The Secret Life of Walter Mitty (2013 film)

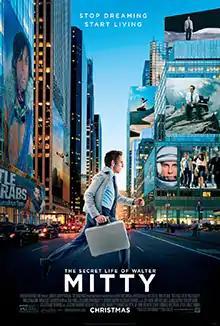
Theatrical release poster

The Secret Life of Walter Mitty is a 2013 adventure comedy-drama film directed, co-produced by and starring Ben Stiller and written by Steve Conrad. The film also stars Kristen Wiig, Shirley MacLaine, Adam Scott, Kathryn Hahn, and Sean Penn. The second film adaptation of James Thurber's 1939 short story of the same name, following the 1947 film of the same name, it follows a maladaptive daydreamer named Walter Mitty on his quest to find a missing negative print and its elusive photojournalist for "Life" magazine's final print issue.